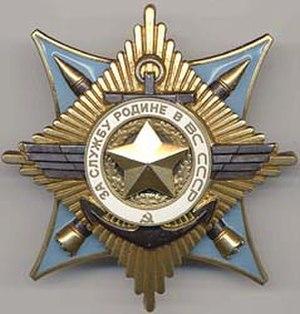
Les décorations dans cette liste sont des décorations de l'ex-Union Soviétique décernées pour reconnaître des réalisations militaires et civiles. Certaines de ces récompenses ont été abolies suite à la dissolution de l'Union soviétique, alors que d'autres sont conservées par la Fédération de Russie à partir de 1991 et furent simplement retravaillées afin d'abroger les signes communistes.
L'ordre du Service pour la Patrie dans les Forces armées est une distinction qui était décernée en Union soviétique à partir du 28 octobre 1974 et jusqu’au 19 décembre 1991. Il s'agit de la première décoration militaire créée après la Seconde Guerre mondiale.